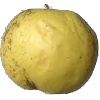
Label: Apple Golden 1